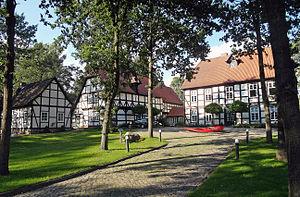
Bassum est une ville de Basse-Saxe en Allemagne.